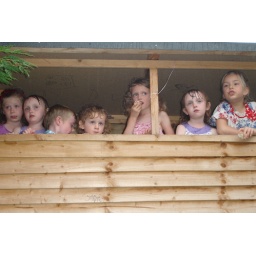
all having fun in the tree house